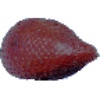
Label: salak